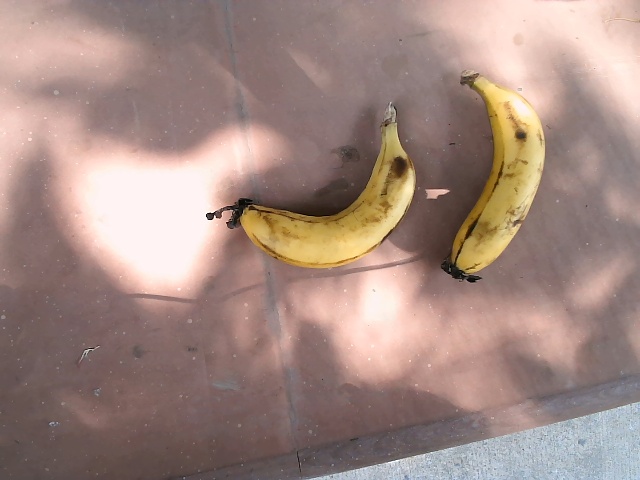
Label: Ripe_Banana